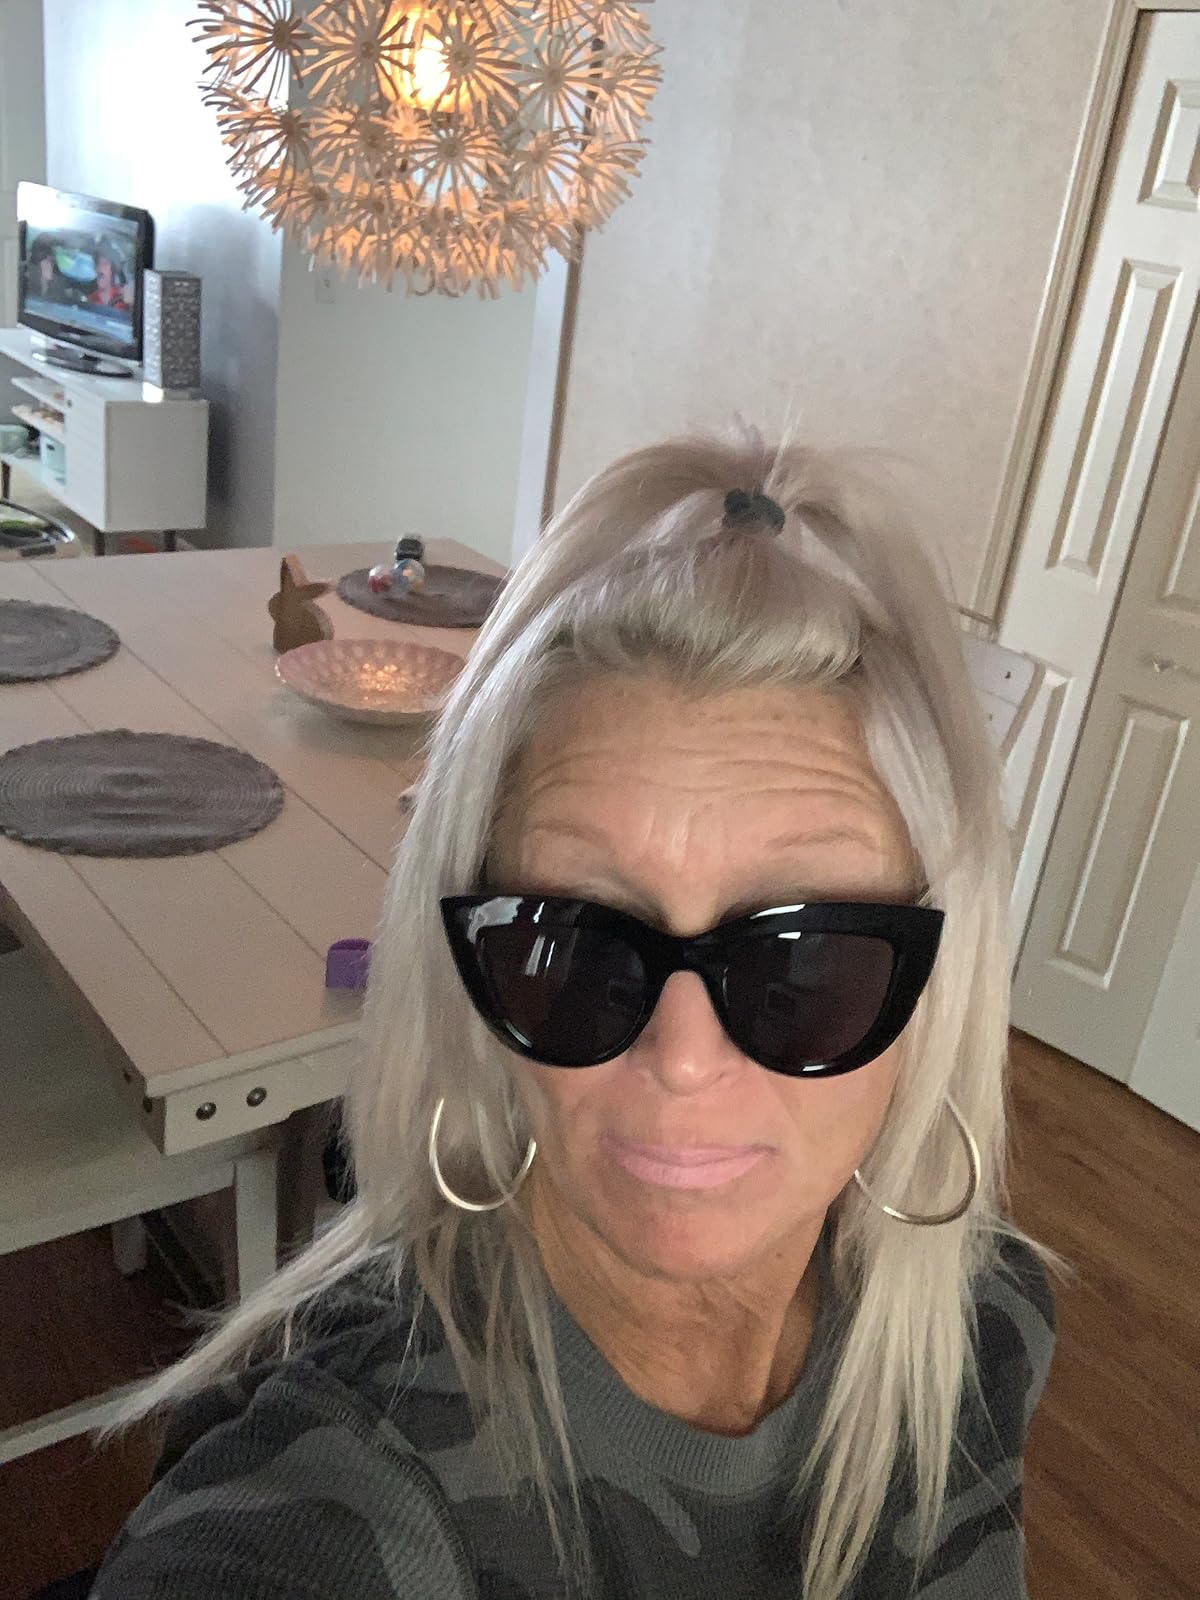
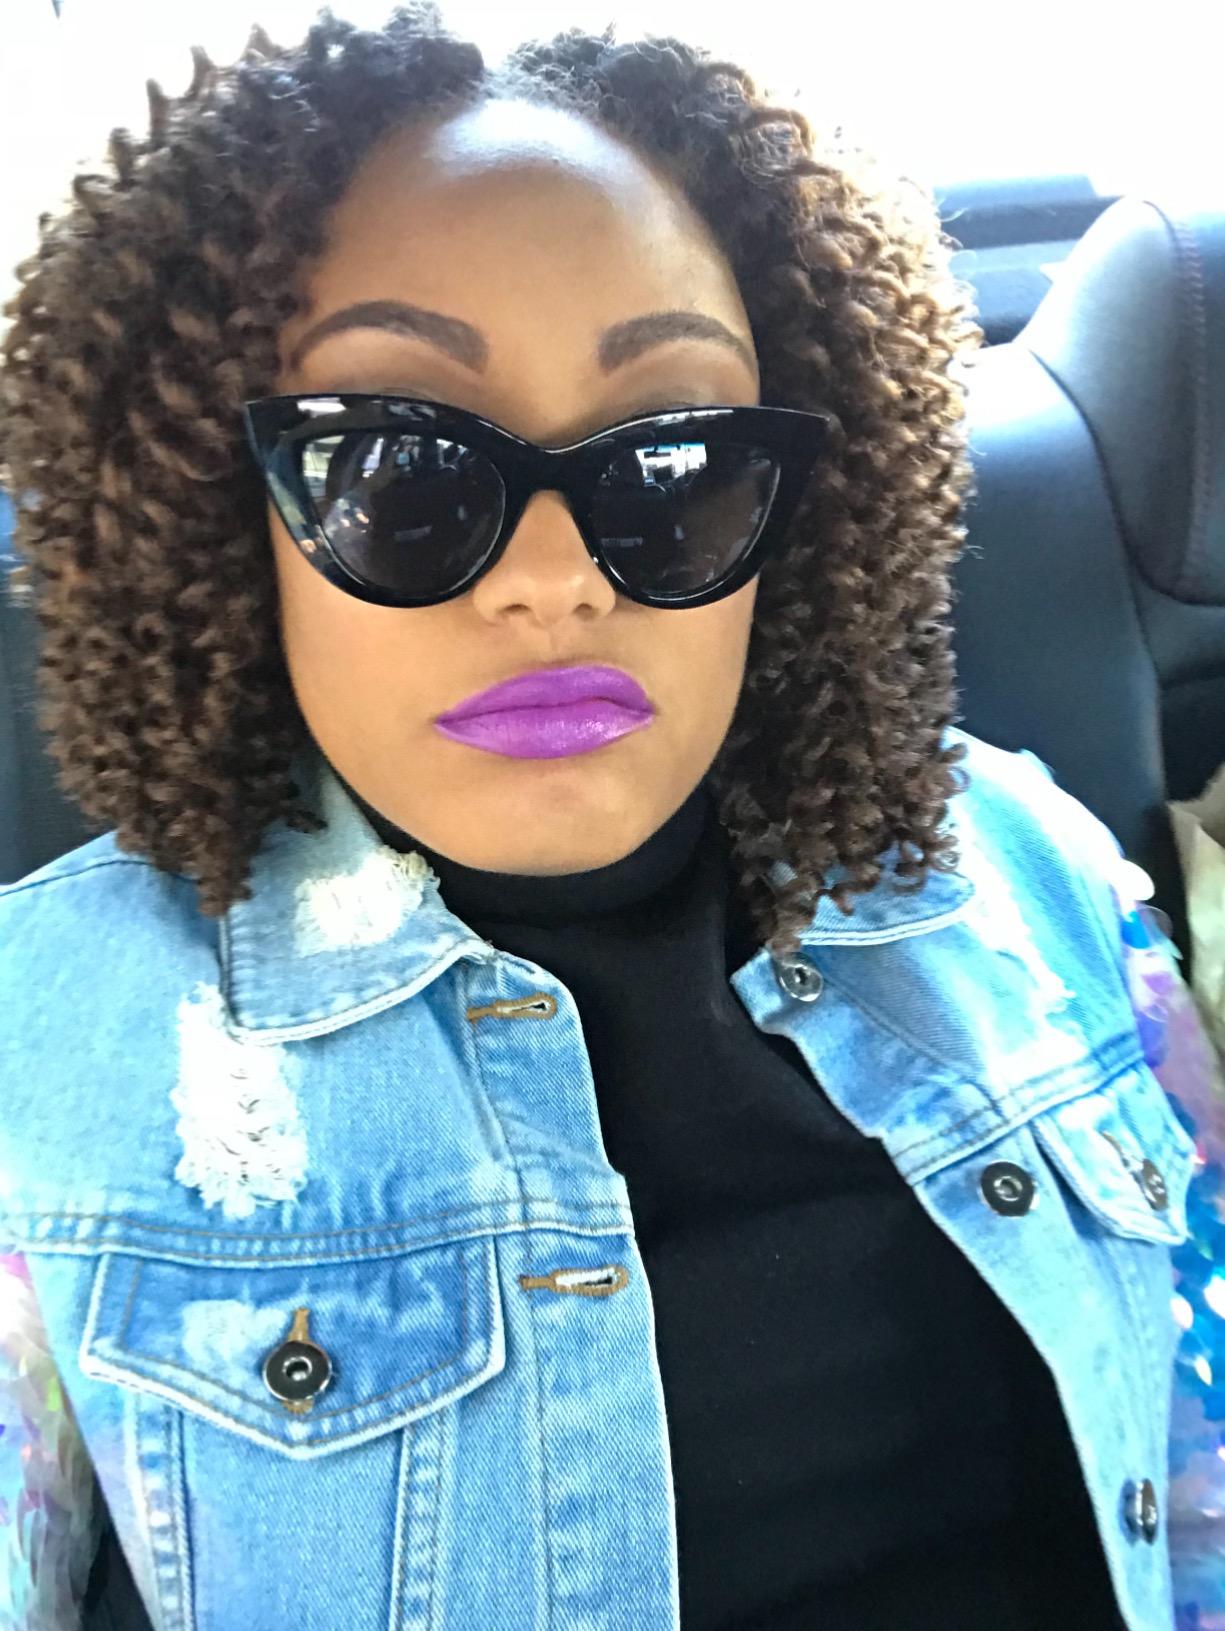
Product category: accessories_sunglasses
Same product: yes